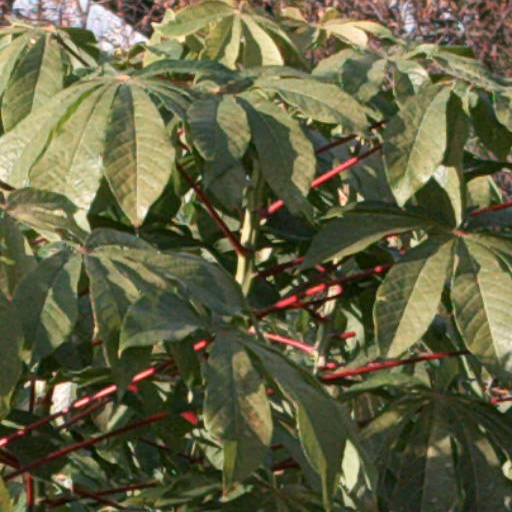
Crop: cassava